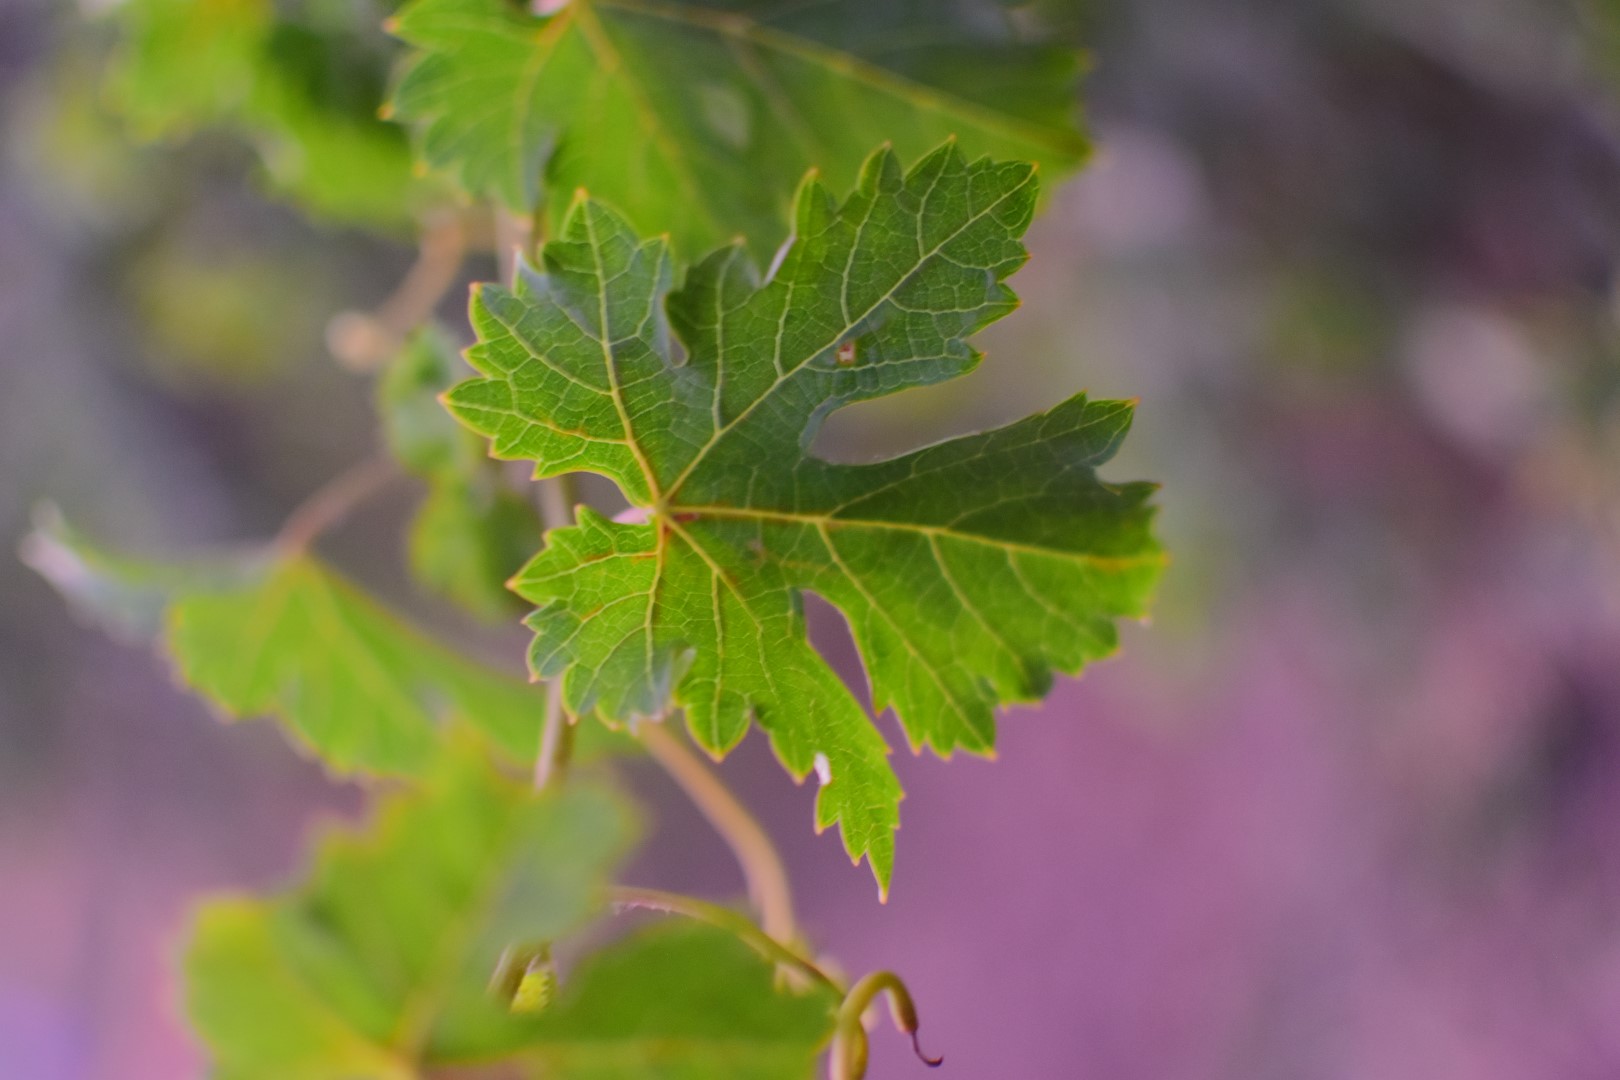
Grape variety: Aswud Balad